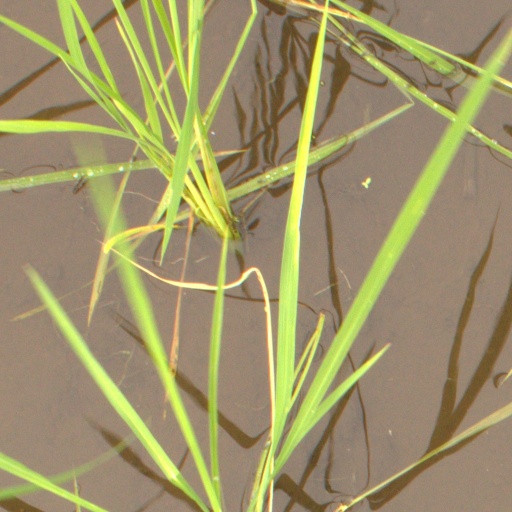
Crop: rice